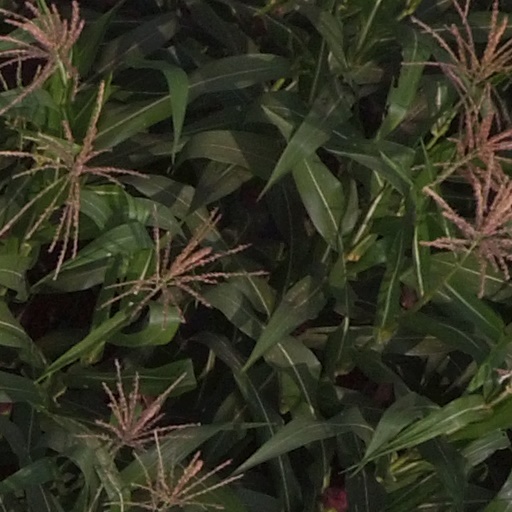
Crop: maize; corn